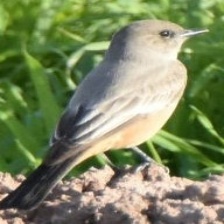
Species: SAYS PHOEBE
Scientific name: SAYORNIS SAYA